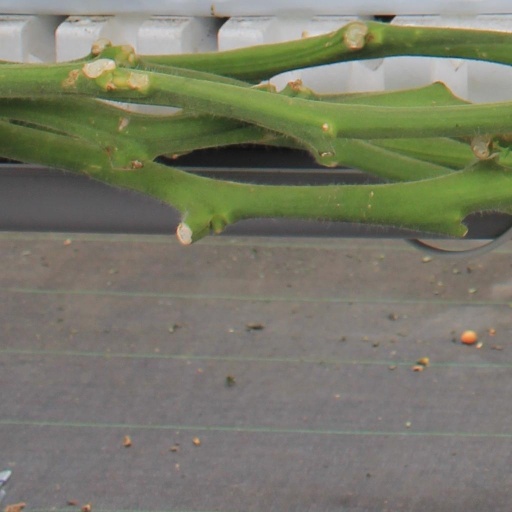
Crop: tomato